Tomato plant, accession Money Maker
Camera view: tilt-top (135 deg); turntable rotation: 330 degrees
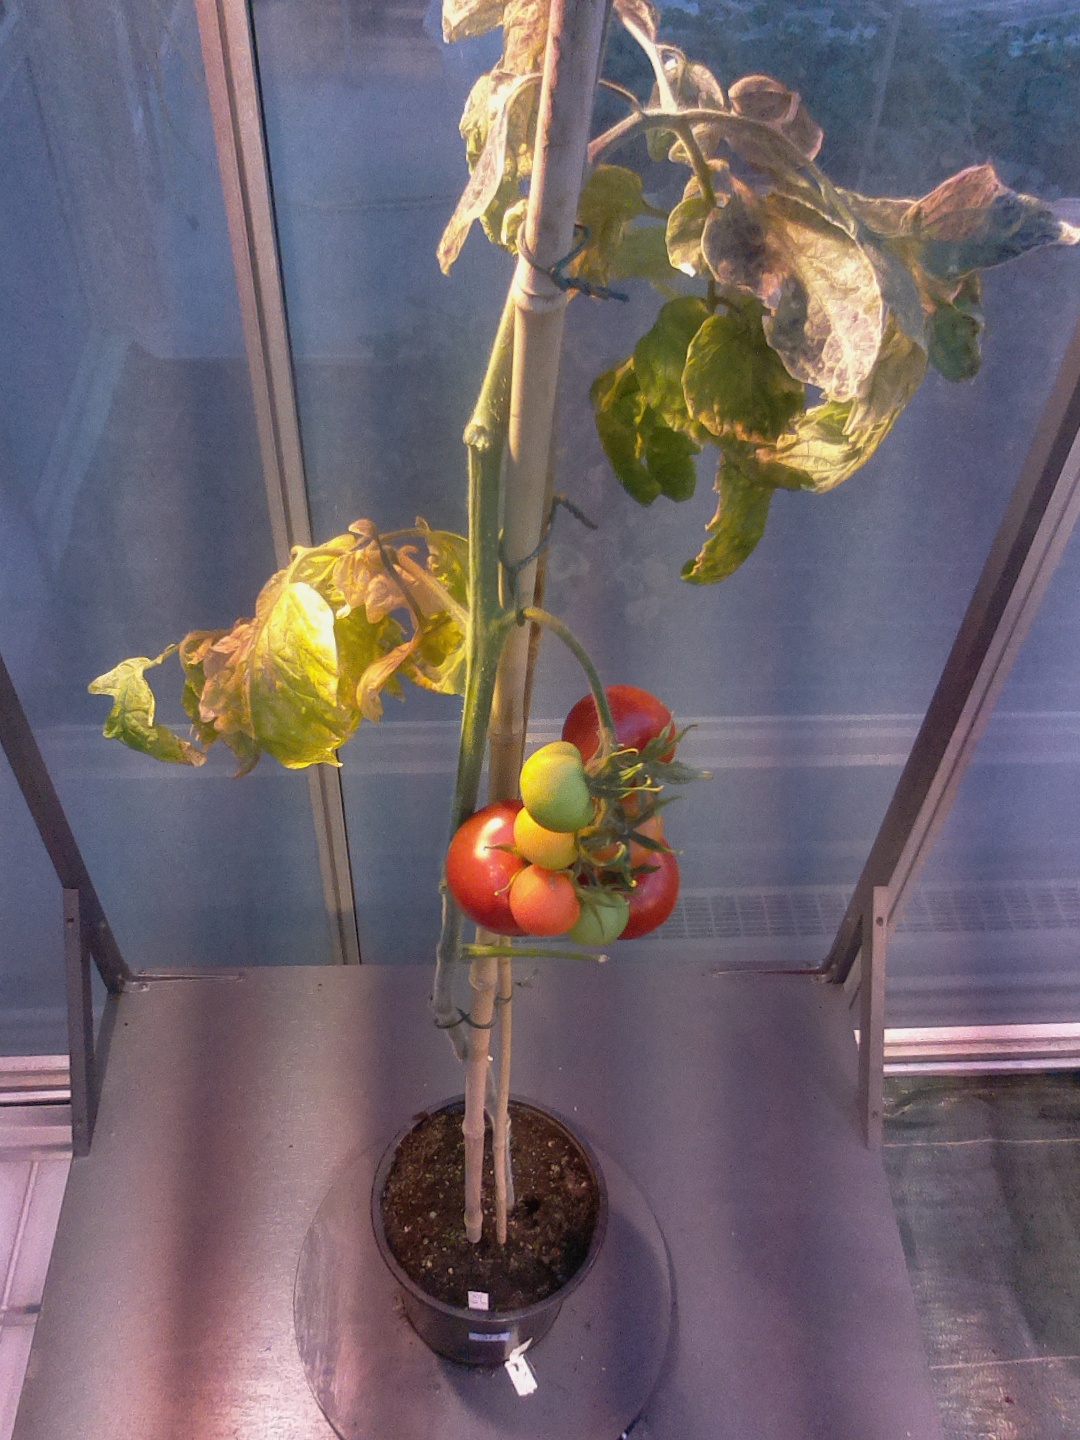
BBCH growth stage 87: 70%-80% of fruits show typical fully ripe color